Lawshall

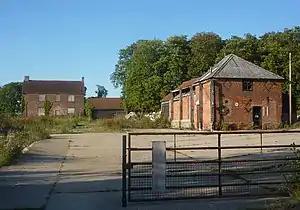
Lawshall Hall

The earliest documentary record for the village dates from approximately 972AD. However, it seems highly probable that there was a settlement within the parish well before this time. The present centre of the village is unlikely to have been the site of the original settlement as the basic requirement for a reliable supply of water would have precluded the area around the church. Hanningfield Green has been suggested as a stronger possibility for the site of the original Bronze Age settlement but another location could have been somewhere along the Chad Brook although none of the early records gives the exact location. Morley suggests that the original settlement place was beside the stream near Coldham Hall.